Why We're Polarized

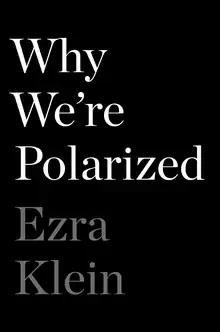
Cover of the first edition

Why We're Polarized is a 2020 non-fiction book by American journalist Ezra Klein, in which the author analyzes political polarization in the United States. Focusing in particular on the growing polarization between the major political parties in the United States (the Democratic Party and the Republican Party), the author argues that a combination of good intentions gone wrong, such as dealing with an arguably more unjust political consensus maintained at the expense of minorities, and inherent glitches in the institutional design of the country's federal government have caused widespread social problems.